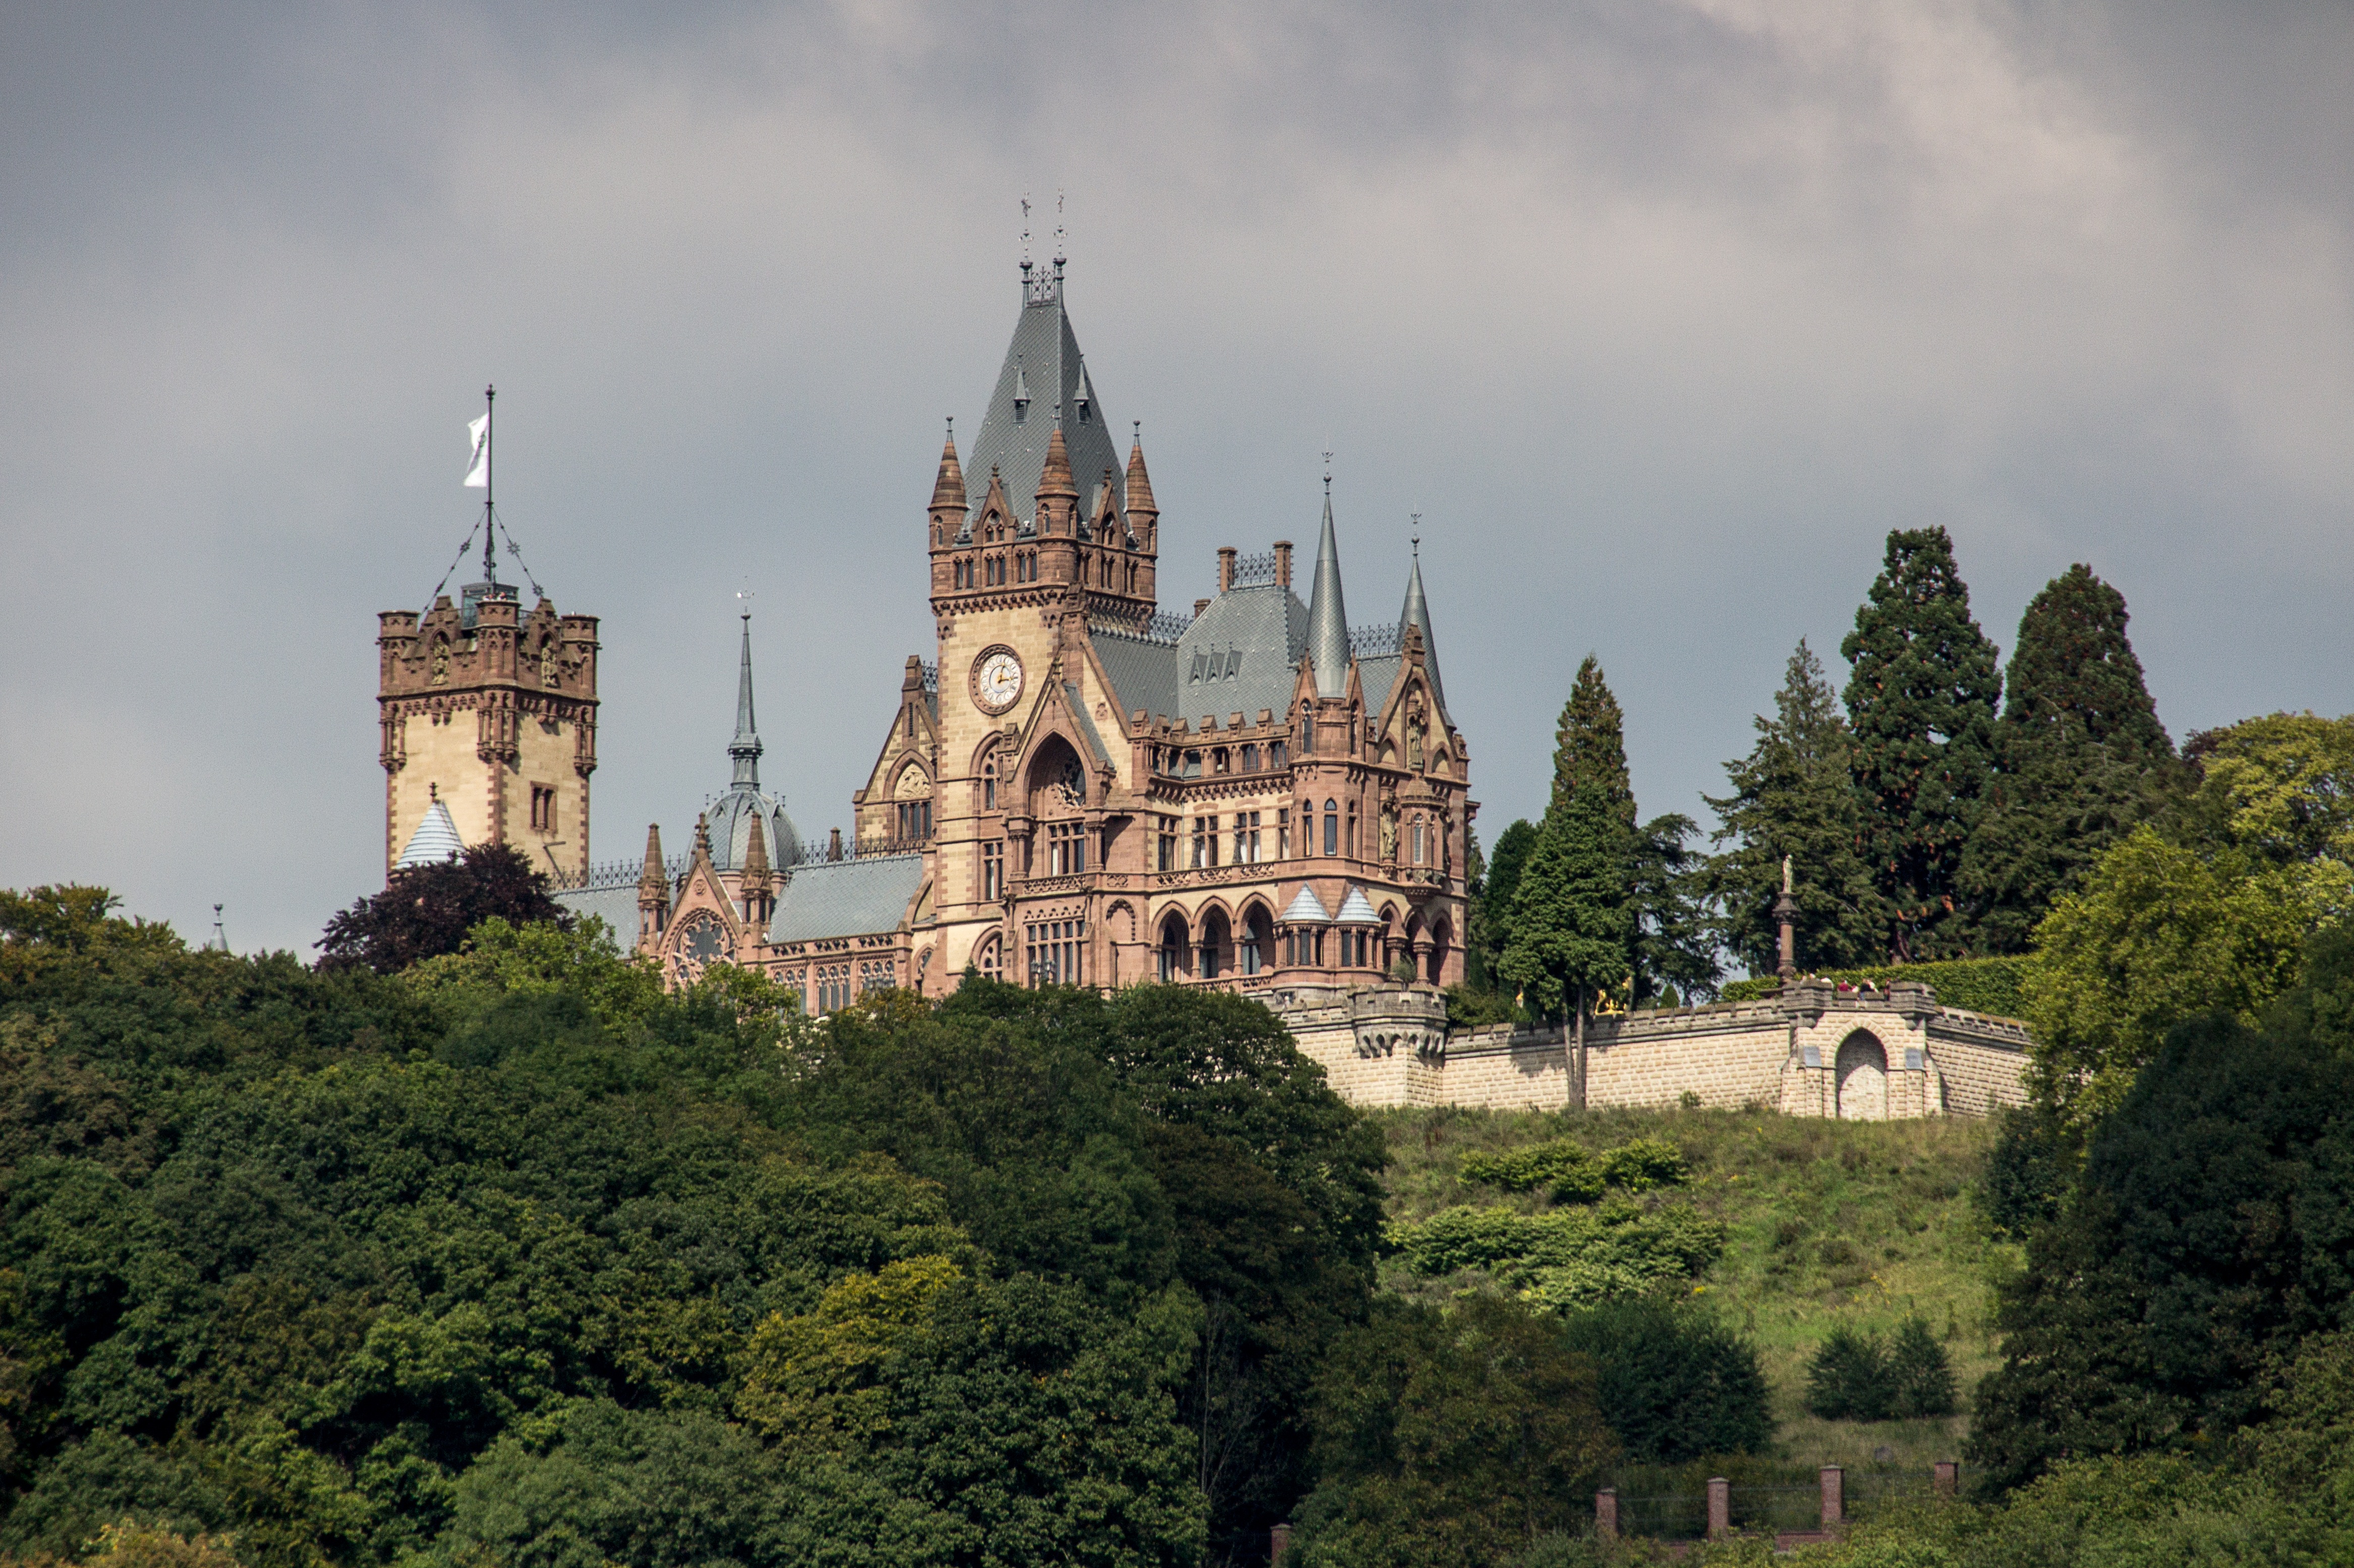
building, chateau, tower, park, castle, landmark, cathedral, tourism, place of worship, spire, monastery, bonn, rheinaue